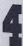
Number: 4